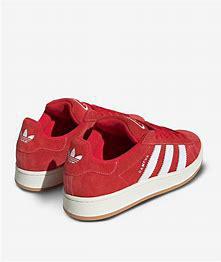
Brand: Adidas
Model: Campus 00S